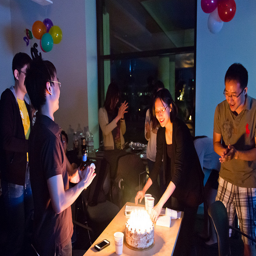
Candles lit on a birthday cake with many people looking on.
A cake with lit candles sitting on a table in a room full of people.
The guests in the party are waiting for her to blow out the candles on her cake.
A group of people standing around a table with a cake on it.
The party goers are enjoying the birthday cake.